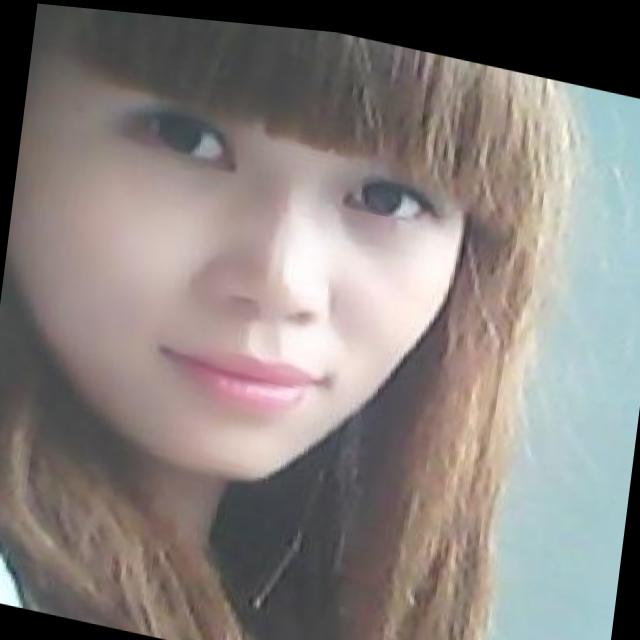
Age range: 21-44